NGC 2232

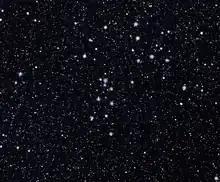
NGC 2232 (taken from Stellarium)

NGC 2232 is a bright open star cluster in the equatorial constellation of Monoceros, centered on the star 10 Monocerotis. It is located in the Gould Belt close to the Orion Nebula cluster, at a mean distance of from the Sun. The average radial velocity of the cluster members is . This is one of the nearest open clusters to the Sun, which makes it a potentially useful target for studying young stars and their transition to the main sequence.